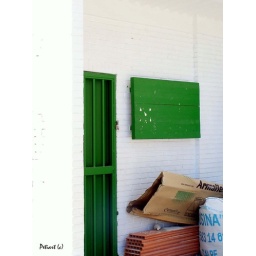
house in white + green, Calpe - Spain 3-2007